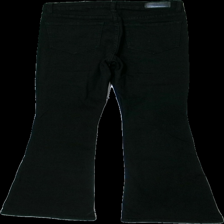
View: back
Type: Jeans
Category: Ladies
Brand: Not in the list
Brand text on label: haily's
Colors: Black
Material: ?
Cut: Regular
Size: L
Season: All
Trend: Denim
Damage location: middle center
Price range: 50-100
Recommended usage: Reuse
Description: svarta jeans